Chrysler by Chrysler

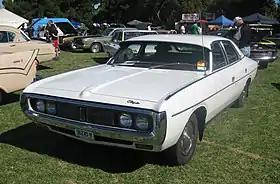
Chrysler by Chrysler CH Sedan

The Chrysler by Chrysler is an automobile produced by Chrysler Australia from 1971 to 1976. It is an extended wheelbase, luxury variant of the Australian developed Chrysler Valiant.